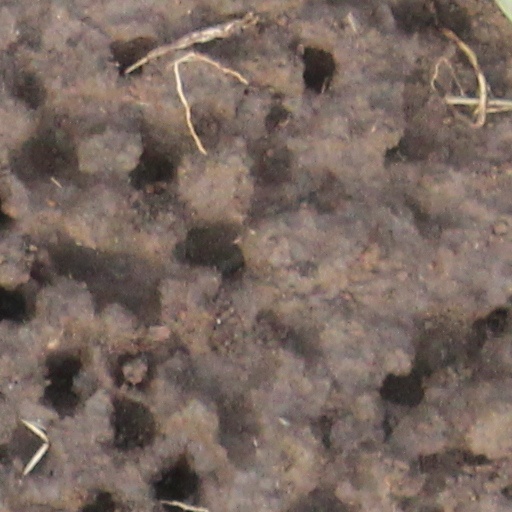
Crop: wheat